Mitch Vogel

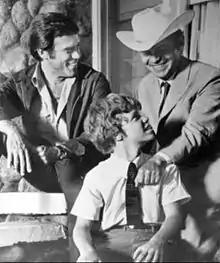
Clockwise from top left: Christopher George, Ross Martin, and Mitch Vogel on TV's "The Immortal"

Born in Alhambra, California, Vogel began acting at ten, appearing in stage productions of "Tom Sawyer", "Heidi", "Peter Pan" and "The Wizard of Oz". As his acting career progressed, he attended Heinz Kaiser Junior High School in Costa Mesa, California, from 1969 to 1970 and later attended Jordan Junior High School in Burbank, California.